Hampton, London

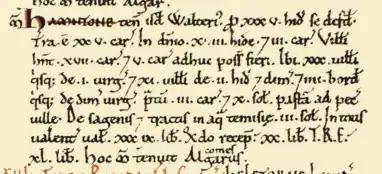
Entry for Hamntone in the Domesday Book (1086)

Evidence of Neolithic and Bronze Age settlement activity in the area is widespread, during a period when the level of the River Thames would have been significantly lower than at present. Finds on Garrick's Ait (Neolithic stone axe), Hurst Park (Neolithic pits), and Platt's Eyot (early Bronze Age axe); and the excavation in 1854 of a significant Bronze Age barrow in Bushy Park (containing the cremated remains and offerings of a local chieftain) indicate the transition to settled agriculture.